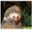
Label: porcupine